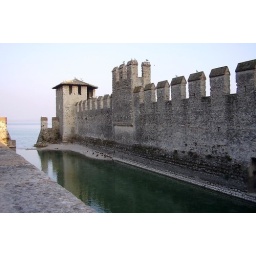
castle walls in Sirmione